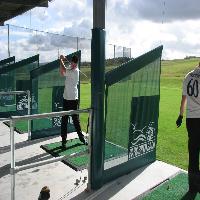
Weather: sun or clear